Clarinet Trio (Brahms)

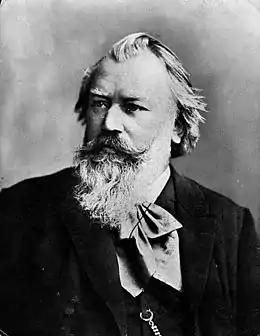
The composer in 1889

The Clarinet Trio in A minor, Op. 114, is one of four chamber works composed by Johannes Brahms featuring the clarinet as a primary instrument. It was written in the summer of 1891 in Bad Ischl for the clarinettist Richard Mühlfeld and first performed privately on 24 November 1891 in Meiningen and publicly in Berlin on 12 December that year.